Lee Walker

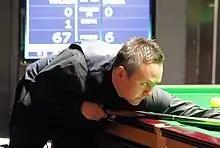
Walker at the 2018 Paul Hunter Classic

Lee Walker (born 11 February 1976) is a Welsh retired professional snooker player and former World Seniors Champion. He is an official WPBSA coach and is the long-term coach of Mark Williams.